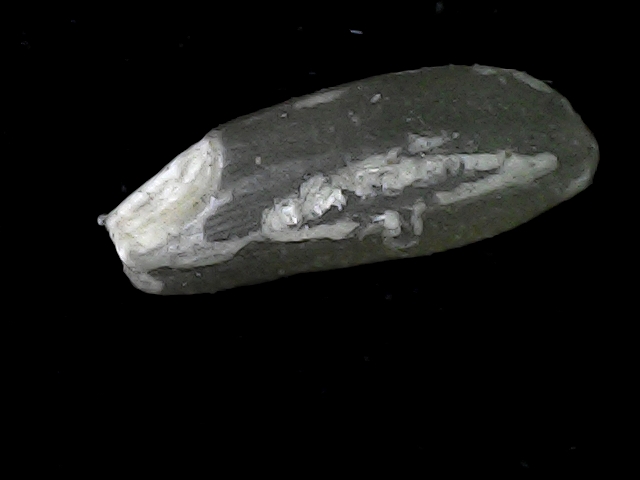
Rice variety: BD93